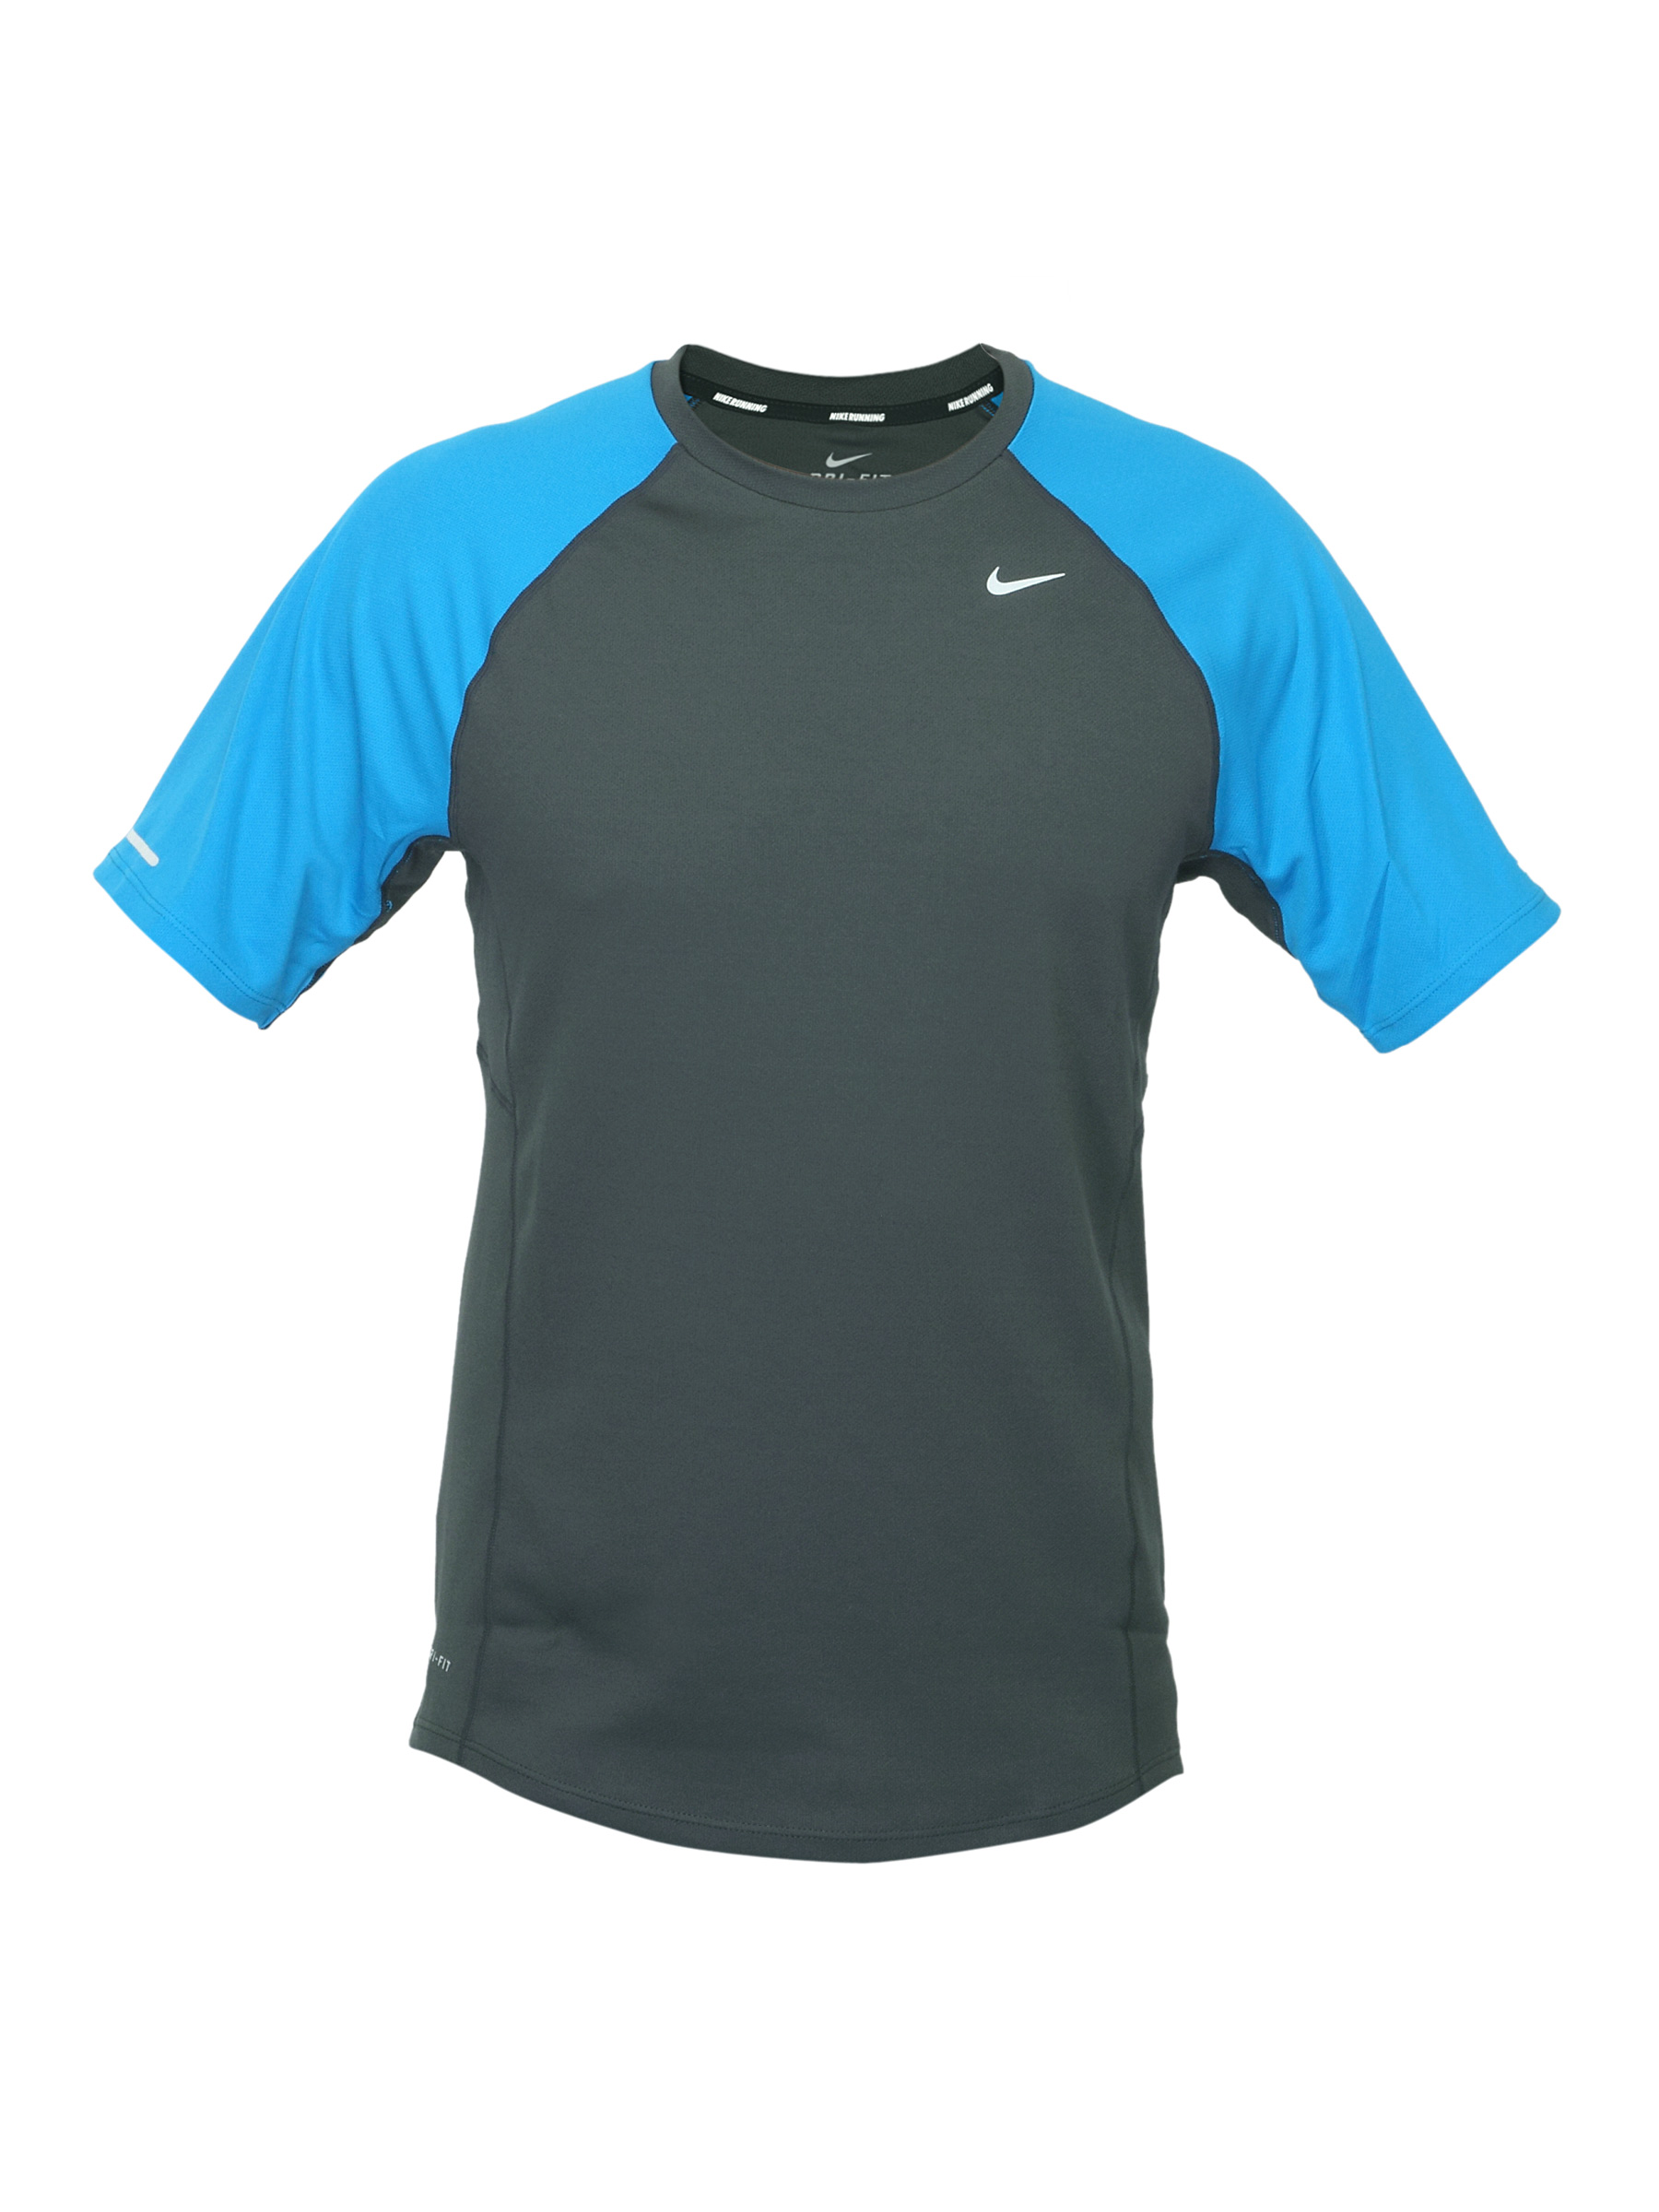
Nike Men Miler Grey T-shirt
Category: Apparel / Topwear / Tshirts
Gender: Men
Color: Grey
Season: Summer 2012
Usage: Sports